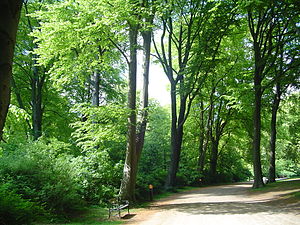
Indre Østerbro
Fælledparken på Indre Østerbro.
Indre Østerbro er en funktionel bydel i København. Siden 1. januar 2007 har bydelen været en del af den administrative bydel Østerbro. Den ligger i den nordøstligste del af Københavns Kommune og støder op til bydelen Nørrebro mod vest, bydelen Indre by mod syd og bydelen Ydre Østerbro mod nord. Mod øst ligger Søndre Frihavn og Langelinie med udsigt over Øresund. Bydelens areal er 6,76 km², og den har et indbyggertal på 46.095 og en befolkningstæthed på 6.817 beboere pr. km².